Xinshi railway station

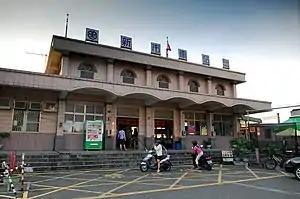

Xinshi is a railway station on the Taiwan Railways Administration West Coast line located in Sinshih District, Tainan, Taiwan.